George Strait

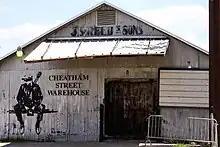
George Strait had his first performance at Cheatham Street Warehouse in San Marcos, Texas on October 13, 1975.

During his college years, Strait joined the country band Stoney Ridge, answering a flyer the band posted around campus looking for a new vocalist. Strait renamed the group the Ace in the Hole Band, and quickly became the lead; they began to perform at different honky-tonks and bars around south and central Texas, traveling as far east as Huntsville and Houston. They gained a regional following and opened for national acts such as The Texas Playboys and Asleep at the Wheel. Soon his band was given the opportunity to record several Strait-penned singles, including "That Don't Change The Way I Feel About You" and "I Can't Go On Dying Like This" for the Houston-based D Records independent label. However, the songs never achieved wide recognition, and Strait continued to manage his family cattle ranch during the day to make some extra cash.